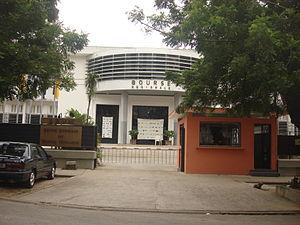
Entrée principale du siège de la Bourse régionale des Valeurs mobilières à Abidjan Côte d'Ivoire
L’économie de la Côte d'Ivoire, avec un PIB par habitant qui s'élève à 1 600 USD en 2011 fait partie des économies en voie de développement. L'indice de pauvreté atteint 48,9 % en 2008.
La Bourse Régionale des Valeurs Mobilières est une institution financière spécialisée créée le 18 décembre 1996 conformément à une décision du Conseil des Ministres de l'UEMOA prise en décembre 1993. C'est une société anonyme dotée d'une mission de service public communautaire et disposant d'un capital de 2 904 300 000 francs CFA. Cette bourse est commune à 8 pays de l'Afrique de l'Ouest : Bénin, Burkina Faso, Guinée-Bissau, Côte d'Ivoire, Mali, Niger, Sénégal et Togo. En 2020, près de 65 entreprises y sont cotées.